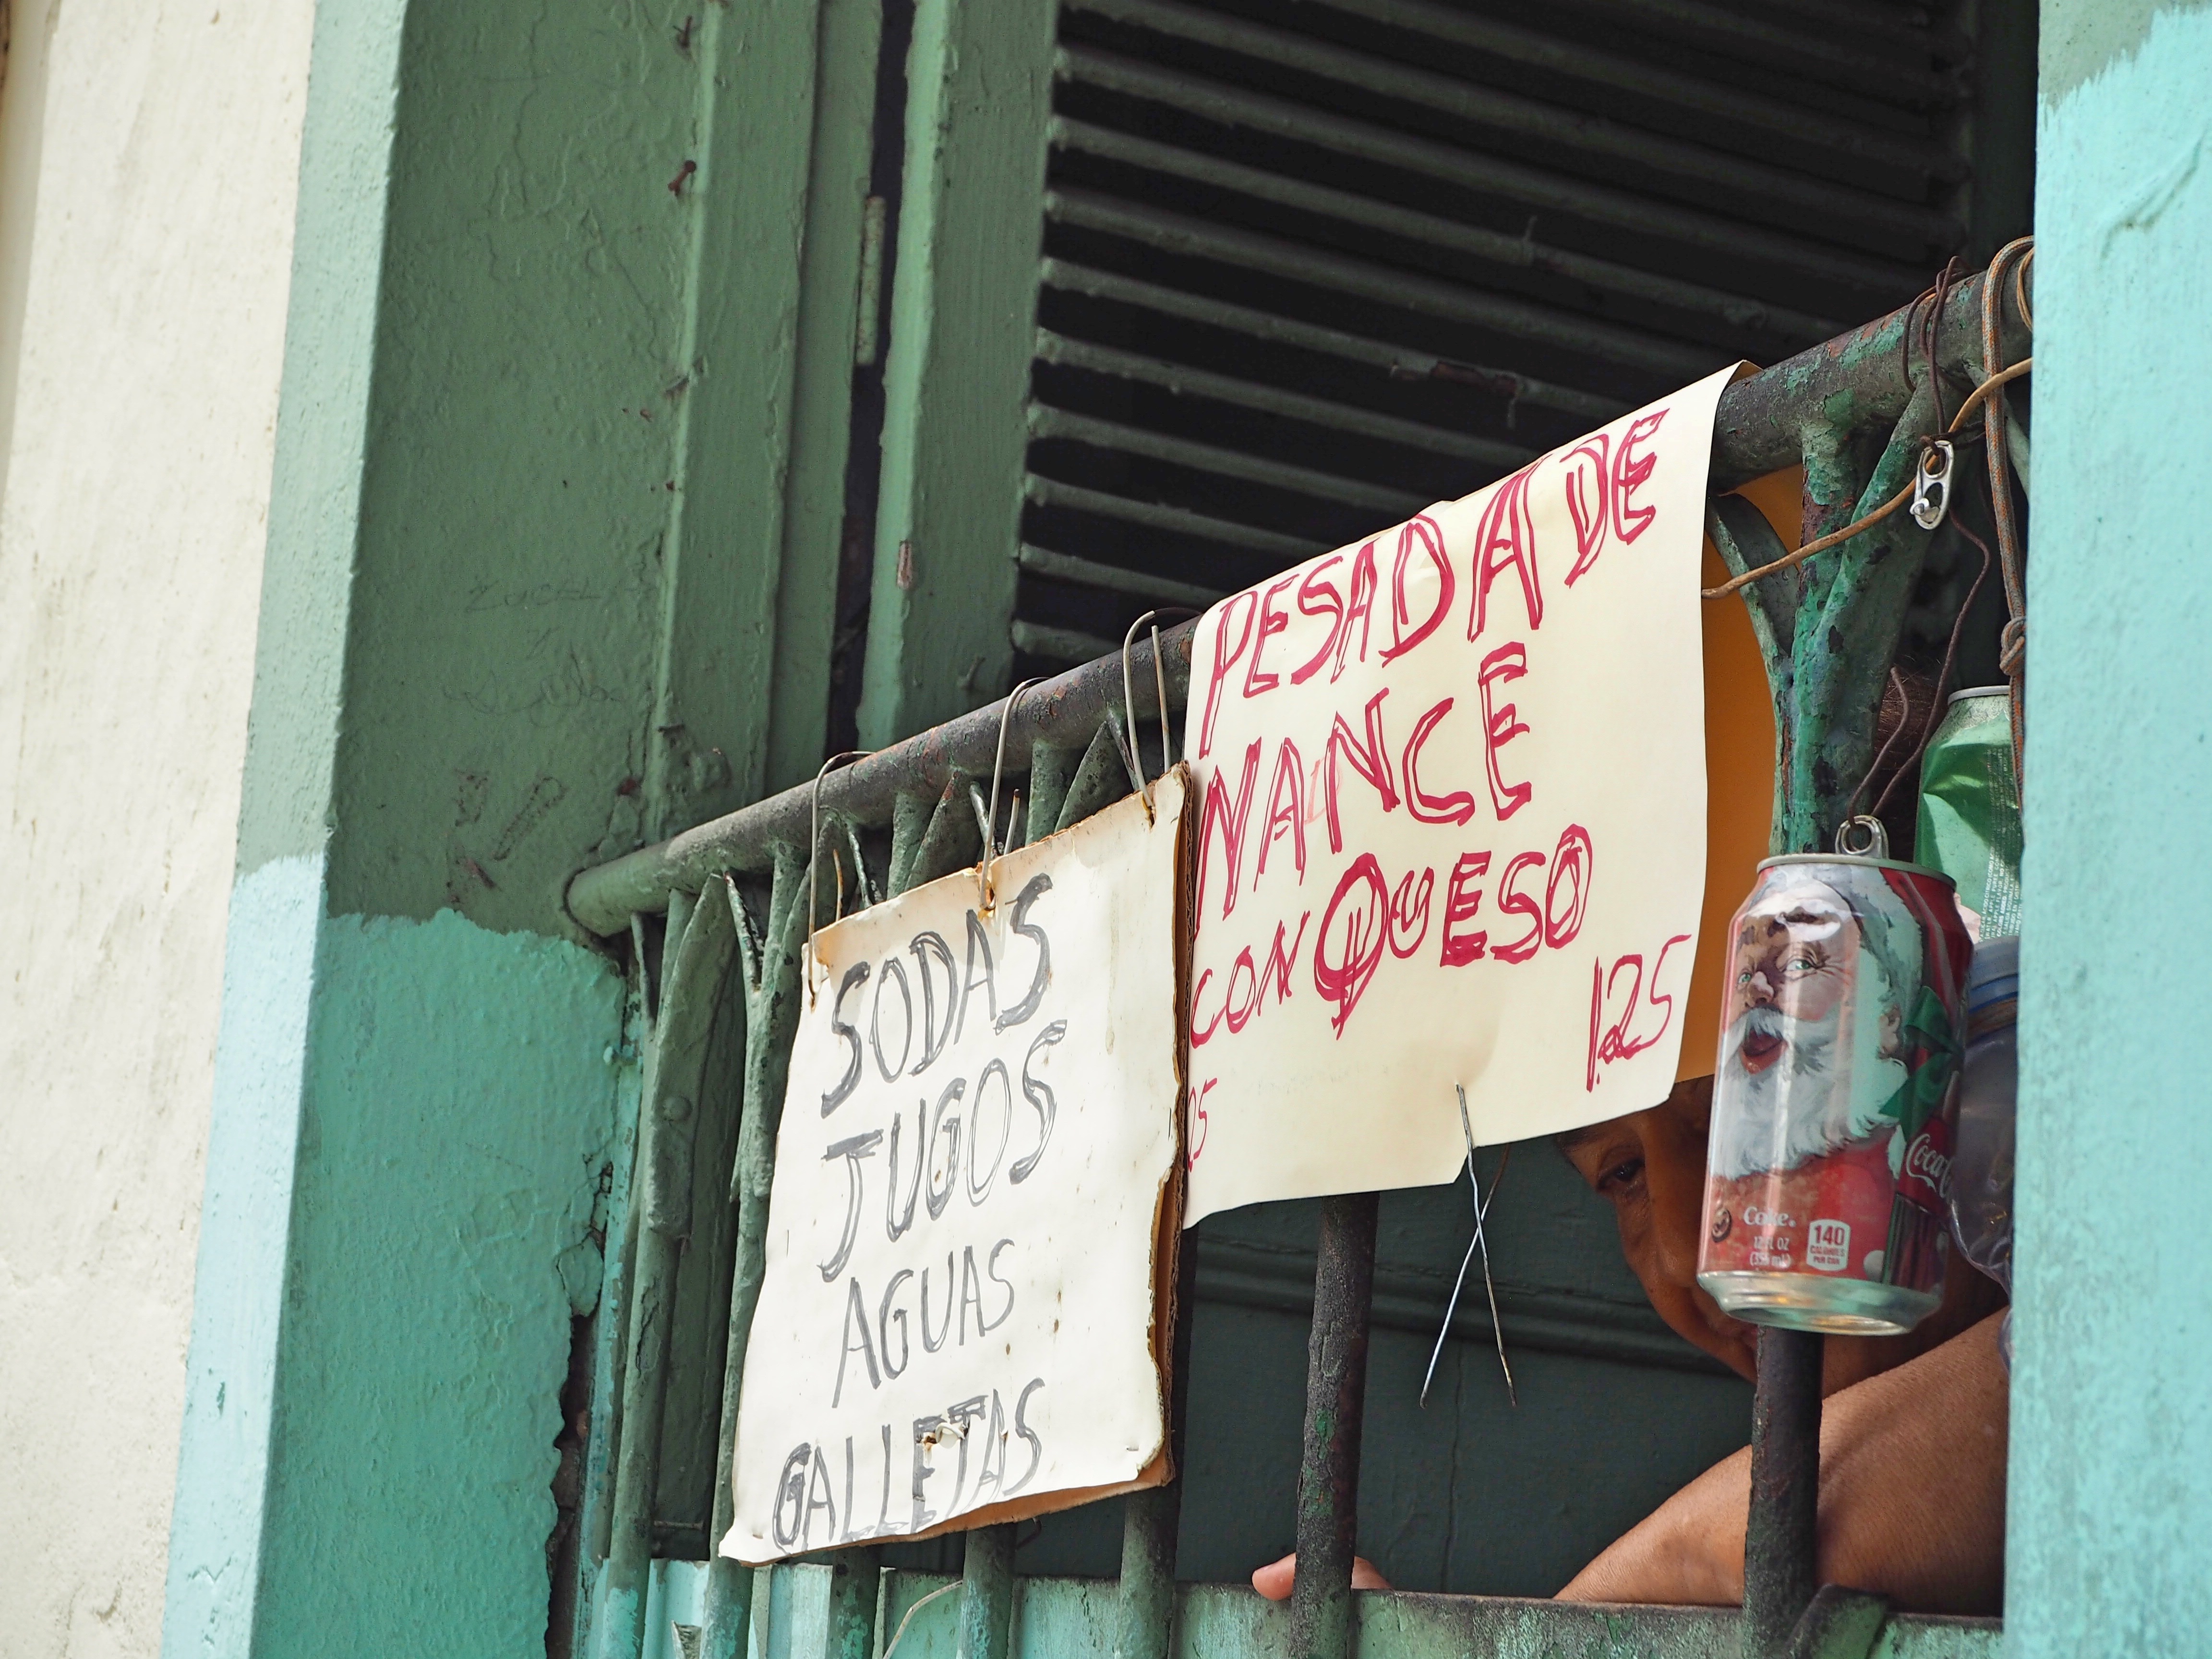
road, street, wall, sign, green, color, art, snapshot, urban area